Lochgoilhead

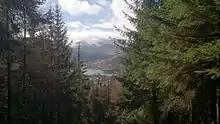
Distant view of Lochgoilhead

The area has been inhabited for over 10,000 years, with the original name for the area being 'Kil nam brathairan' from the Gaelic for 'Church of the brothers'. There are Neolithic remains in the area, including nearby cup marks and a well-preserved corn kiln. The area is associated with the history of Clan Campbell, who drove the Lamonts from the area in the fourteenth century. Lochgoilhead used to be an important stop on the route between Glasgow and Inverary, as travellers would arrive by boat and continue by coach to St Catherine's, where they would board a second boat to cross Loch Fyne.